Life on Mars

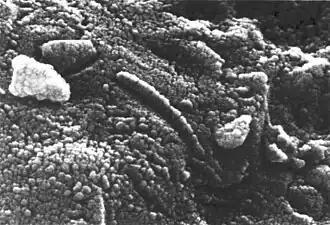
An electron microscope reveals bacteria-like structures in meteorite fragment ALH84001

In 1996, the Martian meteorite ALH84001, a specimen that is much older than the majority of Martian meteorites that have been recovered so far, received considerable attention when a group of NASA scientists led by David S. McKay reported microscopic features and geochemical anomalies that they considered to be best explained by the rock having hosted Martian bacteria in the distant past. Some of these features resembled terrestrial bacteria, aside from their being much smaller than any known form of life. Much controversy arose over this claim, and ultimately all of the evidence McKay's team cited as evidence of life was found to be explainable by non-biological processes. Although the scientific community has largely rejected the claim ALH 84001 contains evidence of ancient Martian life, the controversy associated with it is now seen as a historically significant moment in the development of exobiology.